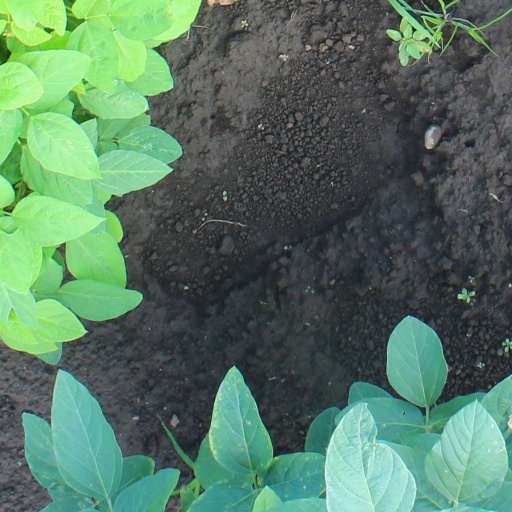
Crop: soybean